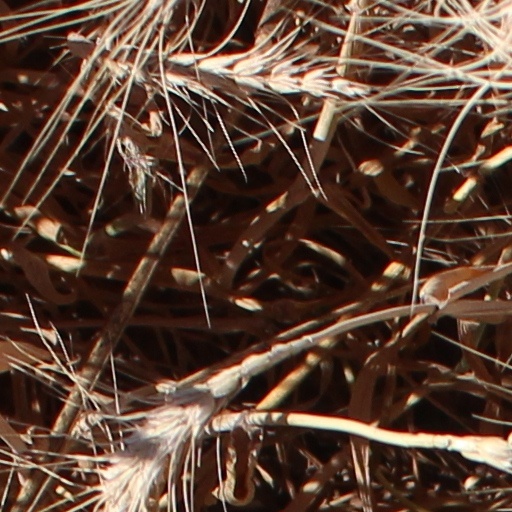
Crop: wheat